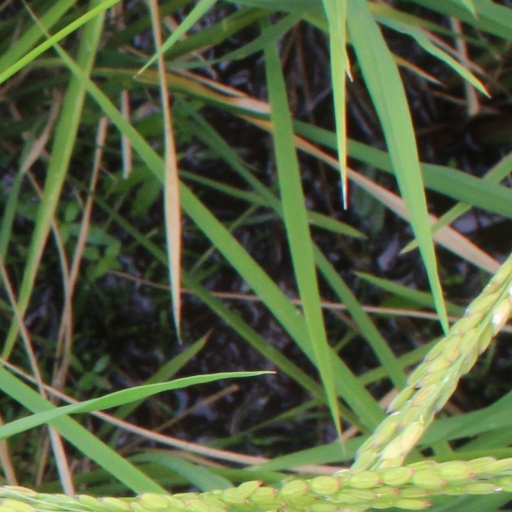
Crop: rice